Takashi Kawamura (politician)

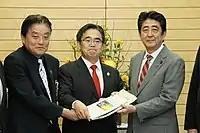
Kawamura with Hideaki Ōmura and Shinzo Abe (at the Prime Minister's Official Residence on October 21, 2016)

Kawamura was elected for the first time in 1993 as a member of Morihiro Hosokawa's Japan New Party after an unsuccessful run in 1990. He resigned from his office as a member of the House of Representatives, and ran for mayor of Nagoya, being elected in April 2009.